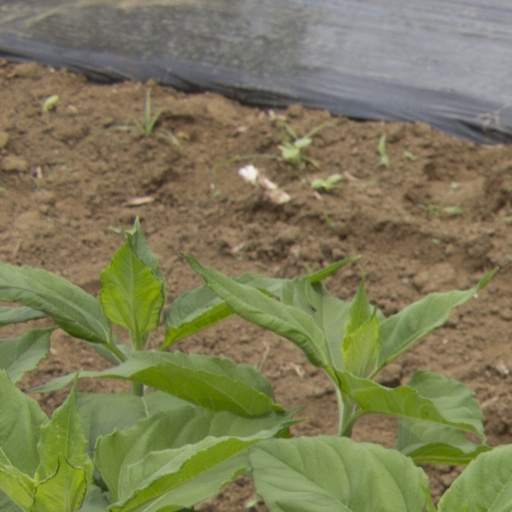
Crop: Jerusalem artichoke